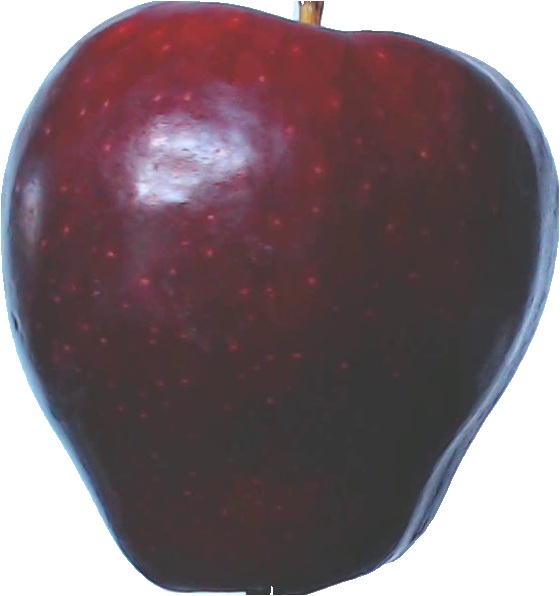
Label: apple_red_delicios_1